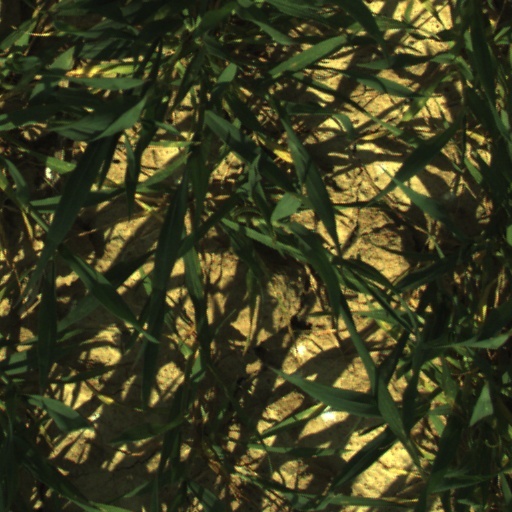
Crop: wheat